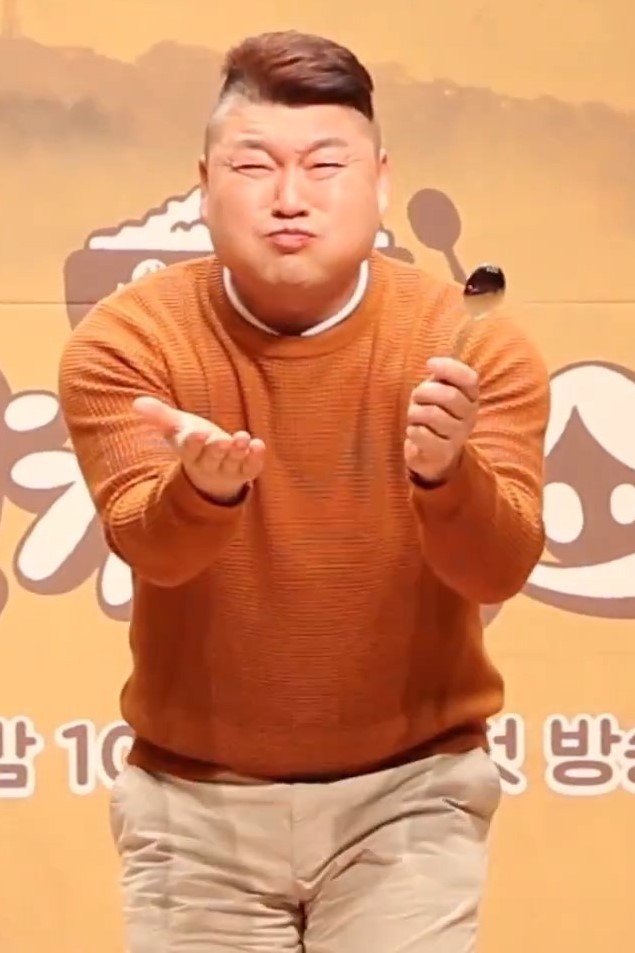
คัง โฮ-ดง

| name = คัง โฮ-ดง
| image = '한끼줍쇼' 제작발표회 현장 14s.jpg
| birthname = คัง โฮ-ดง
| location = จินจู,เกาหลีใต้
| spouse = ลี ฮโย จิน
| occupation = นักแสดง,พิธีกร
| ตุ๊กตาทอง =
| สุพรรณหงส์ =
| ชมรมวิจารณ์บันเทิง =
| โทรทัศน์ทองคำ =
คัง โฮ-ดง (; ) เป็นอดีตนักมวยปล้ำปัจจุบันเป็นพิธีกรและตลกชาวเกาหลีเกิดเมื่อวันที่ 11 มิถุนายน พ.ศ. 1970 (พ.ศ. 2513) ที่จินจูเกาหลีใต้ปัจจุบันอายุ 48 ปี
เขาเคยเป็นนักมวยปล้ำและนักกีฬาเซรัมหลังจากอำลาวงการกีฬาก็ได้ผันตัวมาเป็นพิธีกรและตลกภายหลังได้เจอกับภรรยาคือ ลี ฮโย จินในรายการเลิฟเลตเตอร์ (Love Letter) สตาร์คิง(Star King)และคบกันมาจนแต่งงานในที่สุดล่าสุดคัง โฮดงได้ประกาศพักงานในวงการชั่วคราวในกรณีหนีภาษี
หมวดหมู่:นักแสดงเกาหลีใต้
หมวดหมู่:พิธีกรชาวเกาหลีใต้
หมวดหมู่:พุทธศาสนิกชนชาวเกาหลีใต้
หมวดหมู่:บุคคลที่เกิดในปี พ.ศ. 2513
หมวดหมู่:บุคคลจากจังหวัดคย็องซังใต้